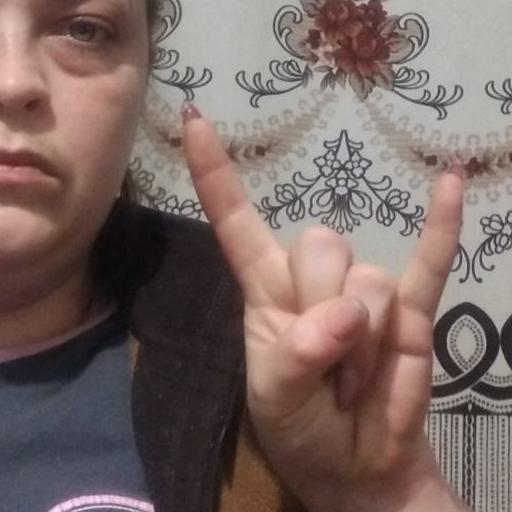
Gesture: rock